X Window System

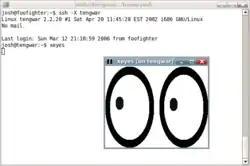
Example of tunnelling an X11 application over SSH

An X client cannot generally be detached from one server and reattached to another unless its code specifically provides for it (Emacs is one of the few common programs with this ability). As such, moving an entire session from one X server to another is generally not possible. However, approaches like Virtual Network Computing (VNC), NX and Xpra allow a virtual session to be reached from different X servers (in a manner similar to GNU Screen in relation to terminals), and other applications and toolkits provide related facilities. Workarounds like x11vnc ("VNC :0 viewers"), Xpra's shadow mode and NX's nxagent shadow mode also exist to make the current X-server screen available. This ability allows the user interface (mouse, keyboard, monitor) of a running application to be switched from one location to another without stopping and restarting the application.